Siddharth (actor)

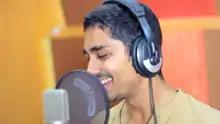
Siddharth at TeachAids recording session in 2013

The success of "Nuvvostanante Nenoddantana" saw Siddharth shift base to Hyderabad and pursue a career primarily in Telugu films, and was non-committal about taking up films in other languages. After rejecting an initial approach by Rakeysh Omprakash Mehra's team, he later agreed to work on the drama film "Rang De Basanti" (2006) after being impressed upon reading the film's script. He was further attracted to the offer through the opportunity of working with Aamir Khan as well as by the film's ensemble cast of Madhavan, Sharman Joshi, Kunal Kapoor and Soha Ali Khan. The film tells the story of an incident of government corruption radicalising a group of friends from being carefree to passion-driven individuals. "Rang De Basanti" opened in January 2006 to positive reviews and went on to become a super-hit at the box office. It was chosen as India's official entry for the Golden Globe Awards and the Academy Award for Best Foreign Language Film category, while also winning the National Film Award for Best Popular Film Providing Wholesome Entertainment and the Filmfare Award for Best Film. Portraying an angry, young man named Karan Singhania, Siddharth's performance was highly appreciated by critics, who stated he was "excellent". He received nominations for Best Supporting Actor and Best Male Debut at the Filmfare, IIFA and Zee Cine Awards.